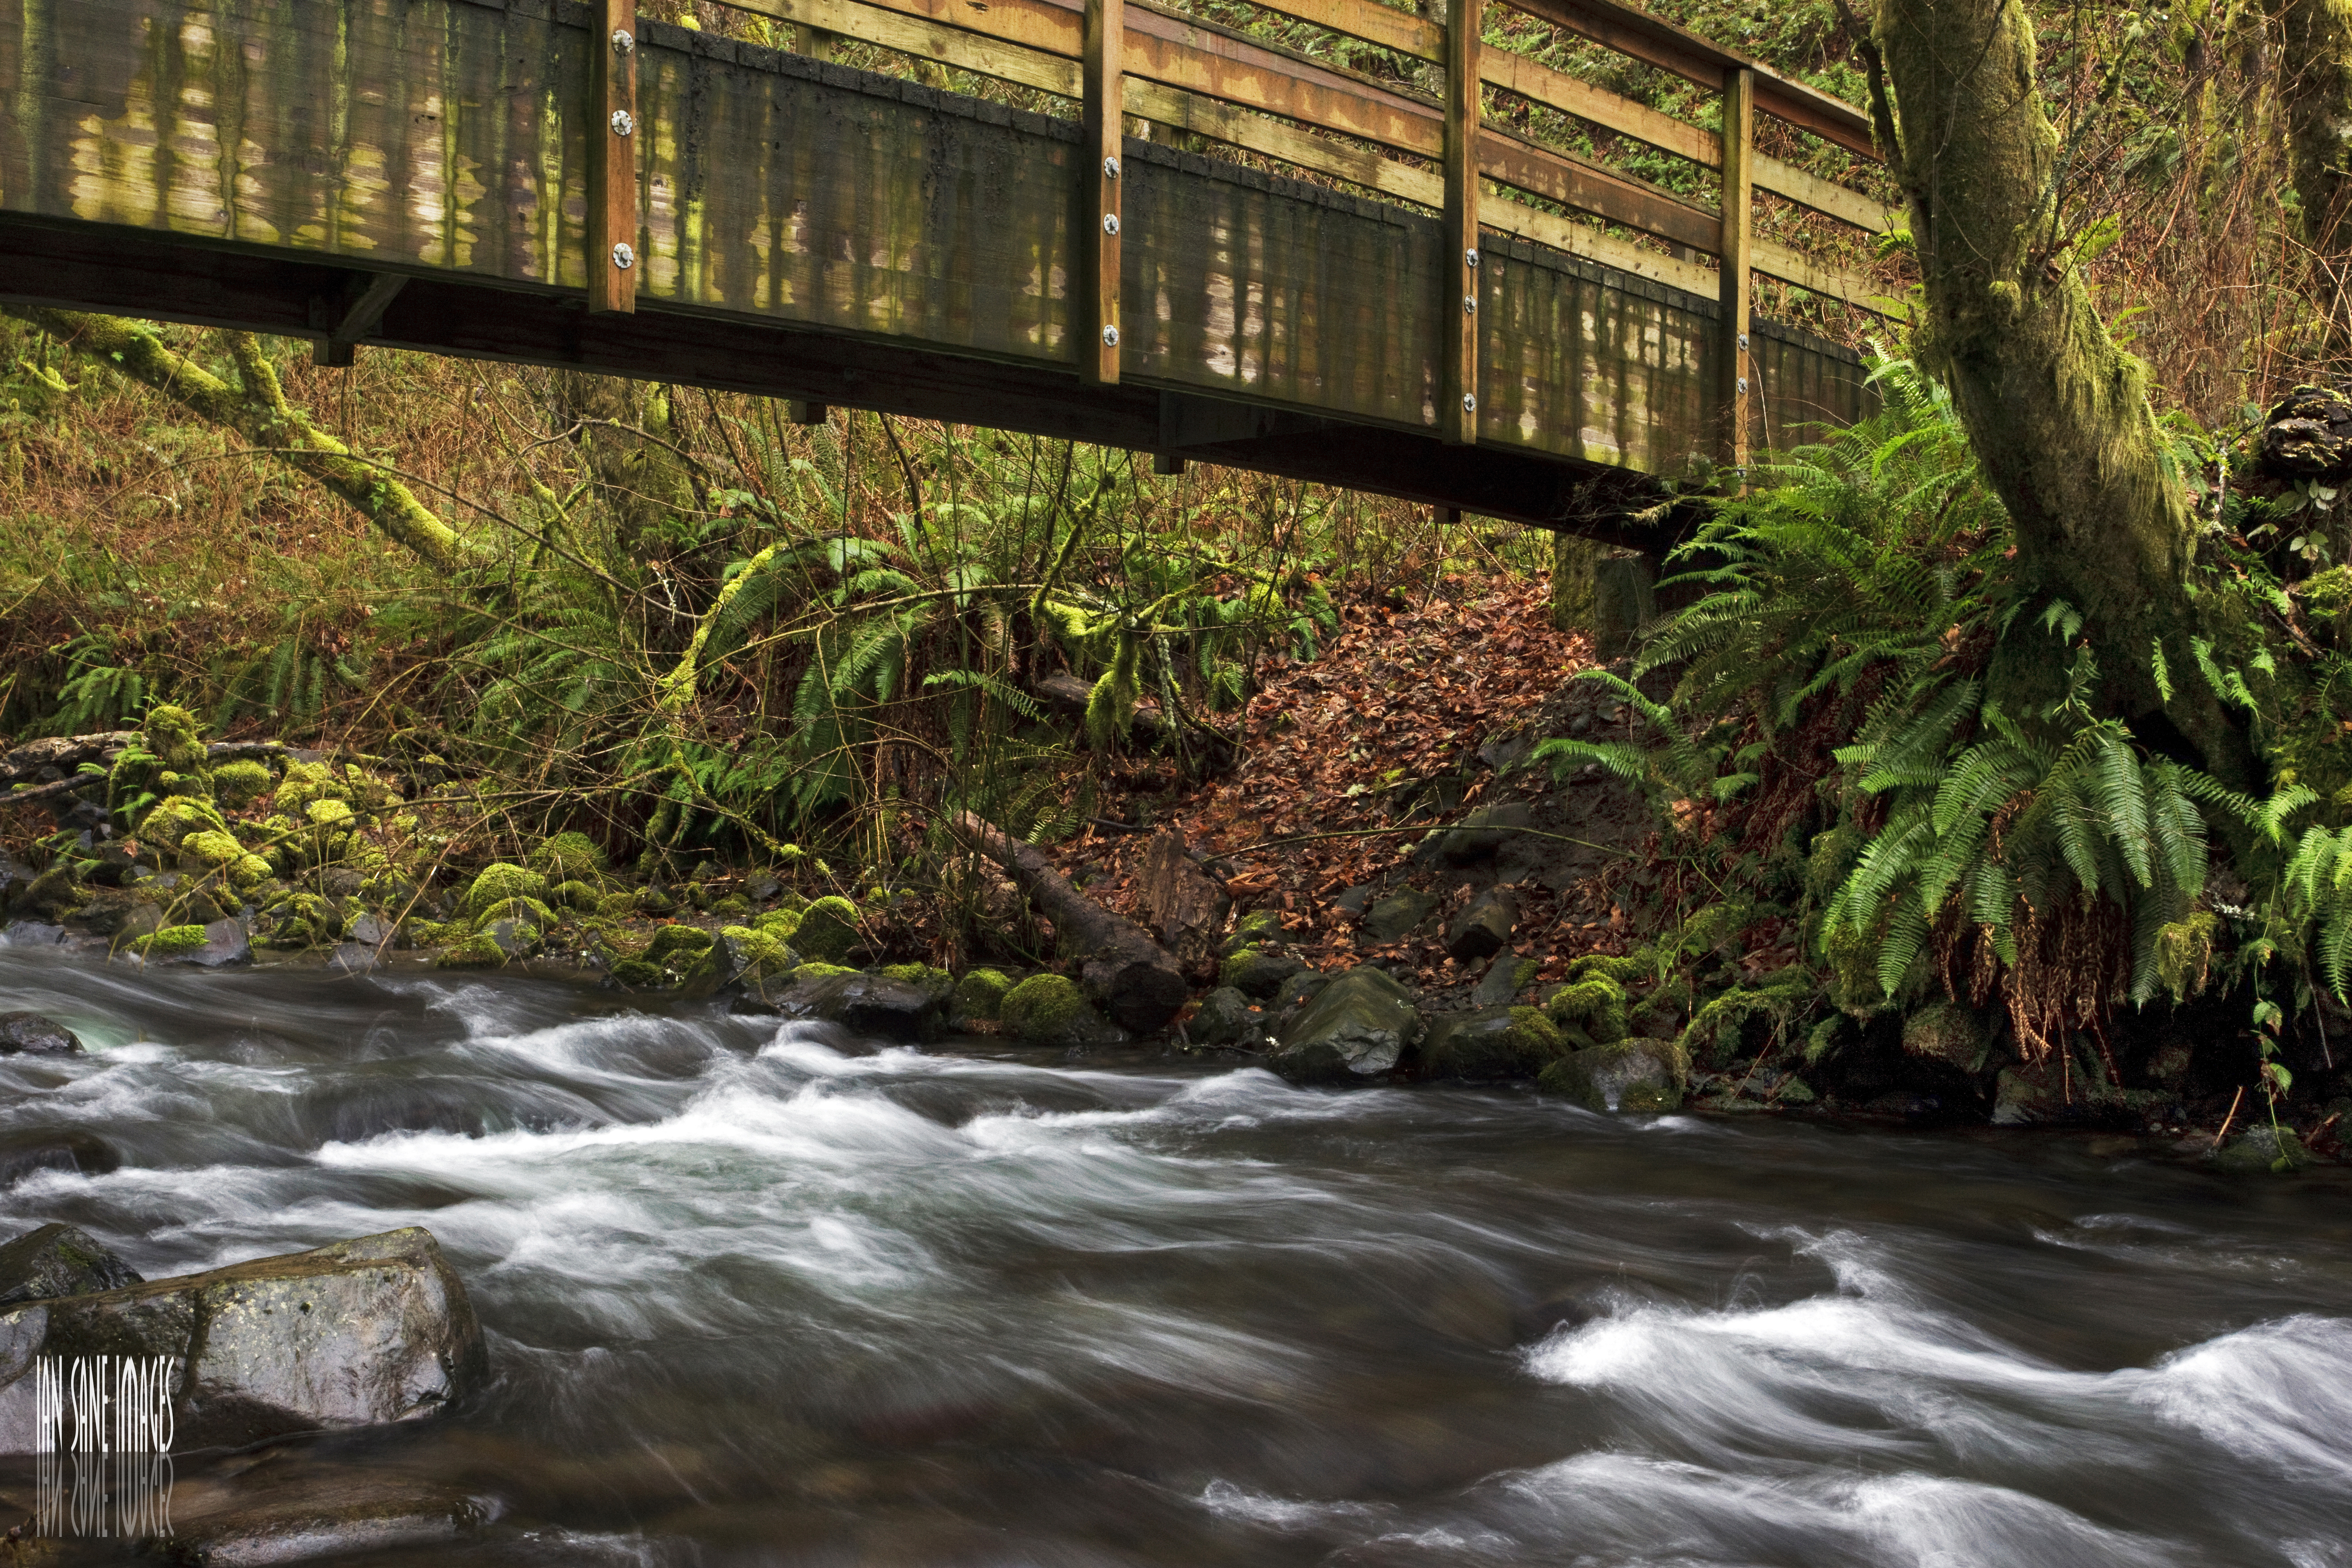
tree, water, nature, forest, waterfall, creek, winter, bridge, leaf, flower, river, stream, green, jungle, foot, autumn, rapid, botany, gorge, garden, body of water, trees, rainforest, ferns, woodland, habitat, water feature, watercourse, veil, oregon, columbia, ian, sane, bridal, natural environment